Artpop

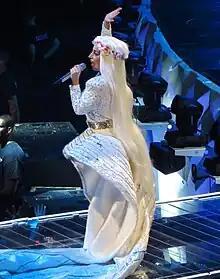
Gaga performing "Gypsy" during her tour,

Gaga's second Thanksgiving Day television special, "Lady Gaga and the Muppets Holiday Spectacular", aired on November 28, and included performances of "Artpop" with Elton John, "Fashion!" with RuPaul, and "Gypsy" with Kermit the Frog. It had a mixed reception, with some critics praising Gaga for being relatable in the show, while others were highly critical of her for using the holiday special as a mere promotional vehicle for the album. Performances continued in December with an appearance at the British chat show, "", a headlining concert at the Jingle Bell Ball, and a performance in the fifth-season finale of "The Voice". On February 18, 2014, Gaga performed the title track on "The Tonight Show Starring Jimmy Fallon", and on March 13, she headlined the SXSW festival and performed further songs from the album. The performance of "Swine" received backlash for its inclusion of performance artist Millie Brown, who vomited different colored goo on Gaga as a metaphor for rape.